Philip Spratt

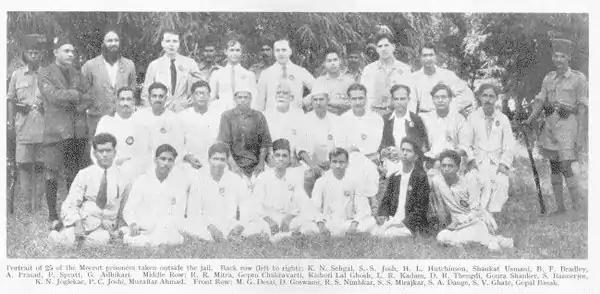
Portrait of 25 of the Meerut prisoners taken outside the jail. Back row (left to right): K. N. Sehgal, S. S. Josh, H. L. Hutchinson, Shaukat Usmani, B. F. Bradley, A. Prasad, P. Spratt, G. Adhikari. Middle row: R. R. Mitra, Gopen Chakravarti, Kishori Lal Ghosh, L. R. Kadam, D. R. Thengdi, Goura Shanker, S. Bannerjee, K. N. Joglekar, P. C. Joshi, Muzaffar Ahmad. Front row: M. G. Desai, D. Goswami, R. S. Nimbkar, S. S. Mirajkar, S. A. Dange, S. V. Ghate, Gopal Basak.

In March 1929, almost all the members of the Communist Party of India and about an equal number of trade unionists, congressmen and others who were working alongside them – 30 people in all – were arrested simultaneously in half a dozen different towns and taken to Meerut jail.